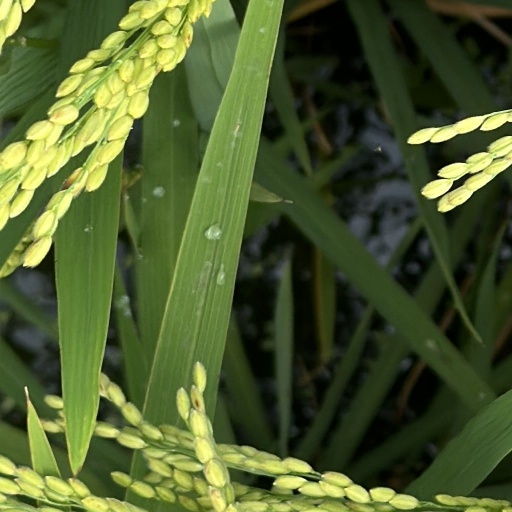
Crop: rice